Duval County Public Schools

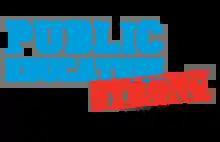

Duval County Public Schools (DCPS) is the public school district that serves the families and children residing in the urban, suburban, and rural areas of the City of Jacksonville and Duval County, Florida. As of 2015, the district had an enrollment of over 130,000 students, making it the 20th largest school district in the United States, and the 6th largest school district in Florida. The district's 196 schools are traditional neighborhood and magnet schools, charter schools, and alternative schools, all of which serve students of various needs.